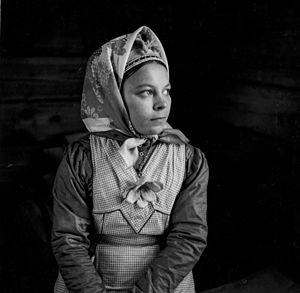
Les "Skolt Sámi" ou Skolts sont un groupe ethnique sami. Ils vivent actuellement dans et autour des villages de Sevettijärvi, Keväjärvi, Nellim dans la commune d'Inari, à plusieurs endroits dans l'oblast de Mourmansk et dans le village de Neiden dans la municipalité de Sør-Varanger. Les Skolts sont considérés comme la population autochtone de la zone frontalière entre la Finlande, la Russie et la Norvège actuelles, c'est-à-dire sur la péninsule de Kola et la partie continentale de la Fennoscandie adjacente. Ils appartiennent au groupe oriental des Samis en raison de leur langue, le same skolt et de leurs traditions. Ils sont traditionnellement orthodoxes plutôt que chrétiens luthériens contrairement à la plupart des Samis et des Finlandais.